Bell Witch

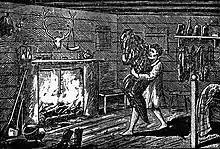
William Porter Attempts to Burn the Witch (Illus. 1894)

The Bell Witch or Bell Witch Haunting is a legend from Southern United States folklore, centered on the 19th-century Bell family of northwest Robertson County, Tennessee. Farmer John Bell Sr. resided with his family along the Red River in an area currently near the town of Adams. According to legend, from 1817 to 1821, his family and the local area came under attack by a mostly invisible entity that was able to speak, affect the physical environment, and shapeshift. Some accounts record the spirit also to have been clairvoyant and capable of crossing long distances with superhuman speed (or of being in more than one place at a time).